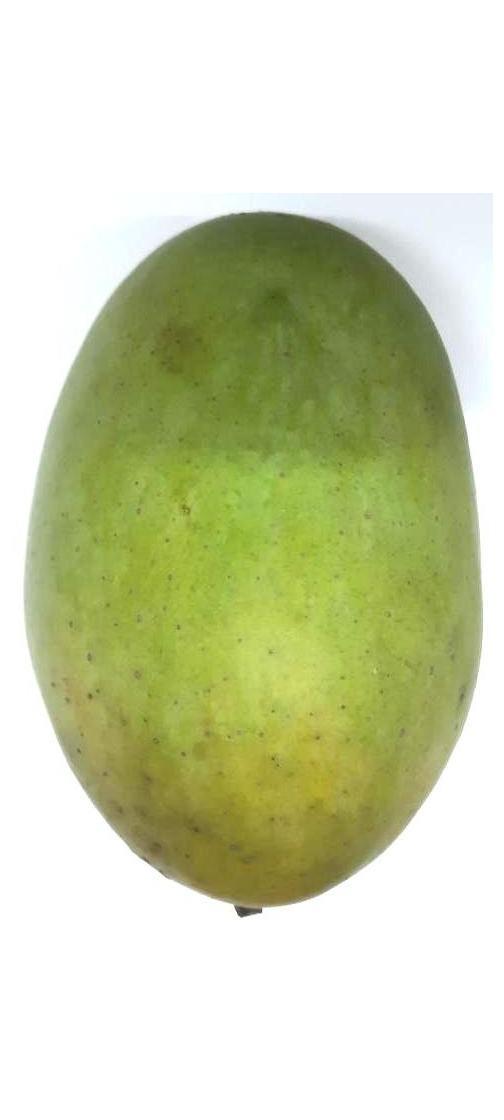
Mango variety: Langra